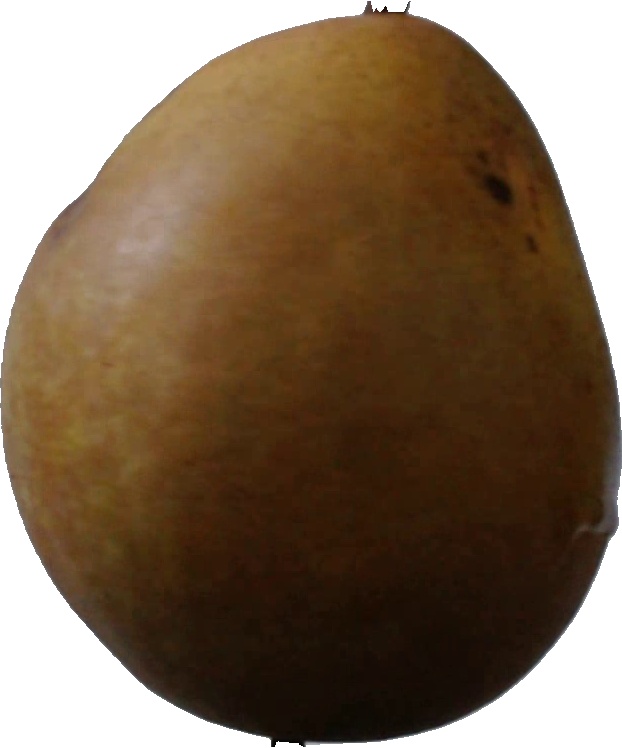
Label: pear_3